Same-sex relationship

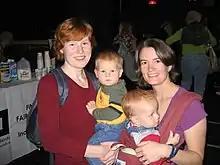
Lesbian couple with children

LGBT parenting is when lesbian, gay, bisexual, and transgender (LGBTQ) people are parents to one or more children, either as biological or non-biological parents. Same-sex male couples face options which include: "foster care, variations of domestic and international adoption, diverse forms of surrogacy (whether "traditional" or gestational), and kinship arrangements, wherein they might coparent with a woman or women with whom they are intimately but not sexually involved." LGBT parents can also include single people who are parenting; to a lesser extent, the term sometimes refers to families with LGBT children.